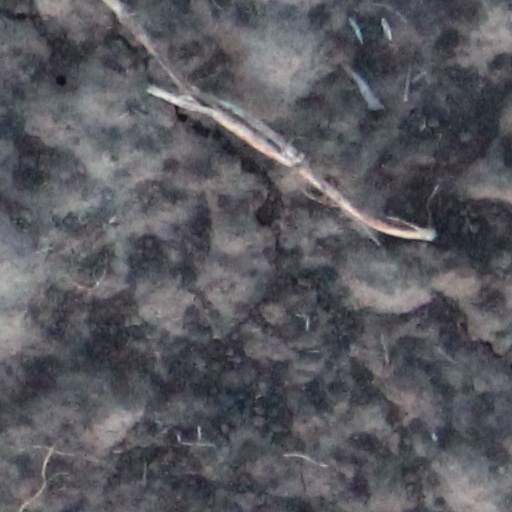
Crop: wheat